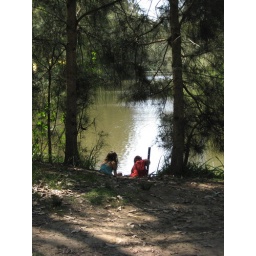
kids sitting by the river